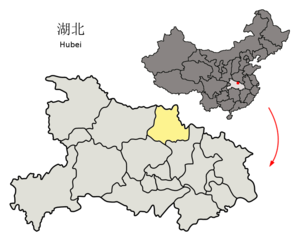
Suizhou
Suizhous beliggenhed i Hubei
Suizhou er en by på præfekturniveau i provinsen Hubei i det centrale Kina. Præfekturet har et areal på 9.636 km² og en befolkning på 2.540.000 mennesker.